Hordeum pusillum

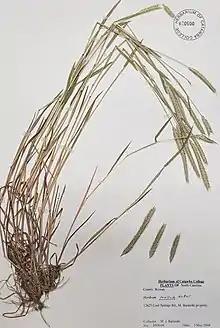
"Hordeum" "pusillum" herbarium sheet

Little barley is believed to have been cultivated by Native Americans due to its abundance in archaeological sites. Evidence for the earliest known cultivation in eastern North America was found at the Gast Spring site in what is today Louisa County, Iowa. Seeds were found alongside domesticated goosefoot seeds and squash or gourd rinds dating to 2,800 to 3,000 years ago. Large plots were required to produce adequate harvests due to the grain's small size. "Hordeum" "pusillum" was briefly domesticated during the Prehispanic period. Evidence suggests domestication took place in the southeastern and southwestern United States. In the southeastern and midwestern United States, however, domestication lasted through the Middle Archaic and protohistoric periods. To the Hohokam culture in Arizona, archeological evidence suggests that little barley was used for trade between other tribes whose diet did not normally include domesticated little barley.